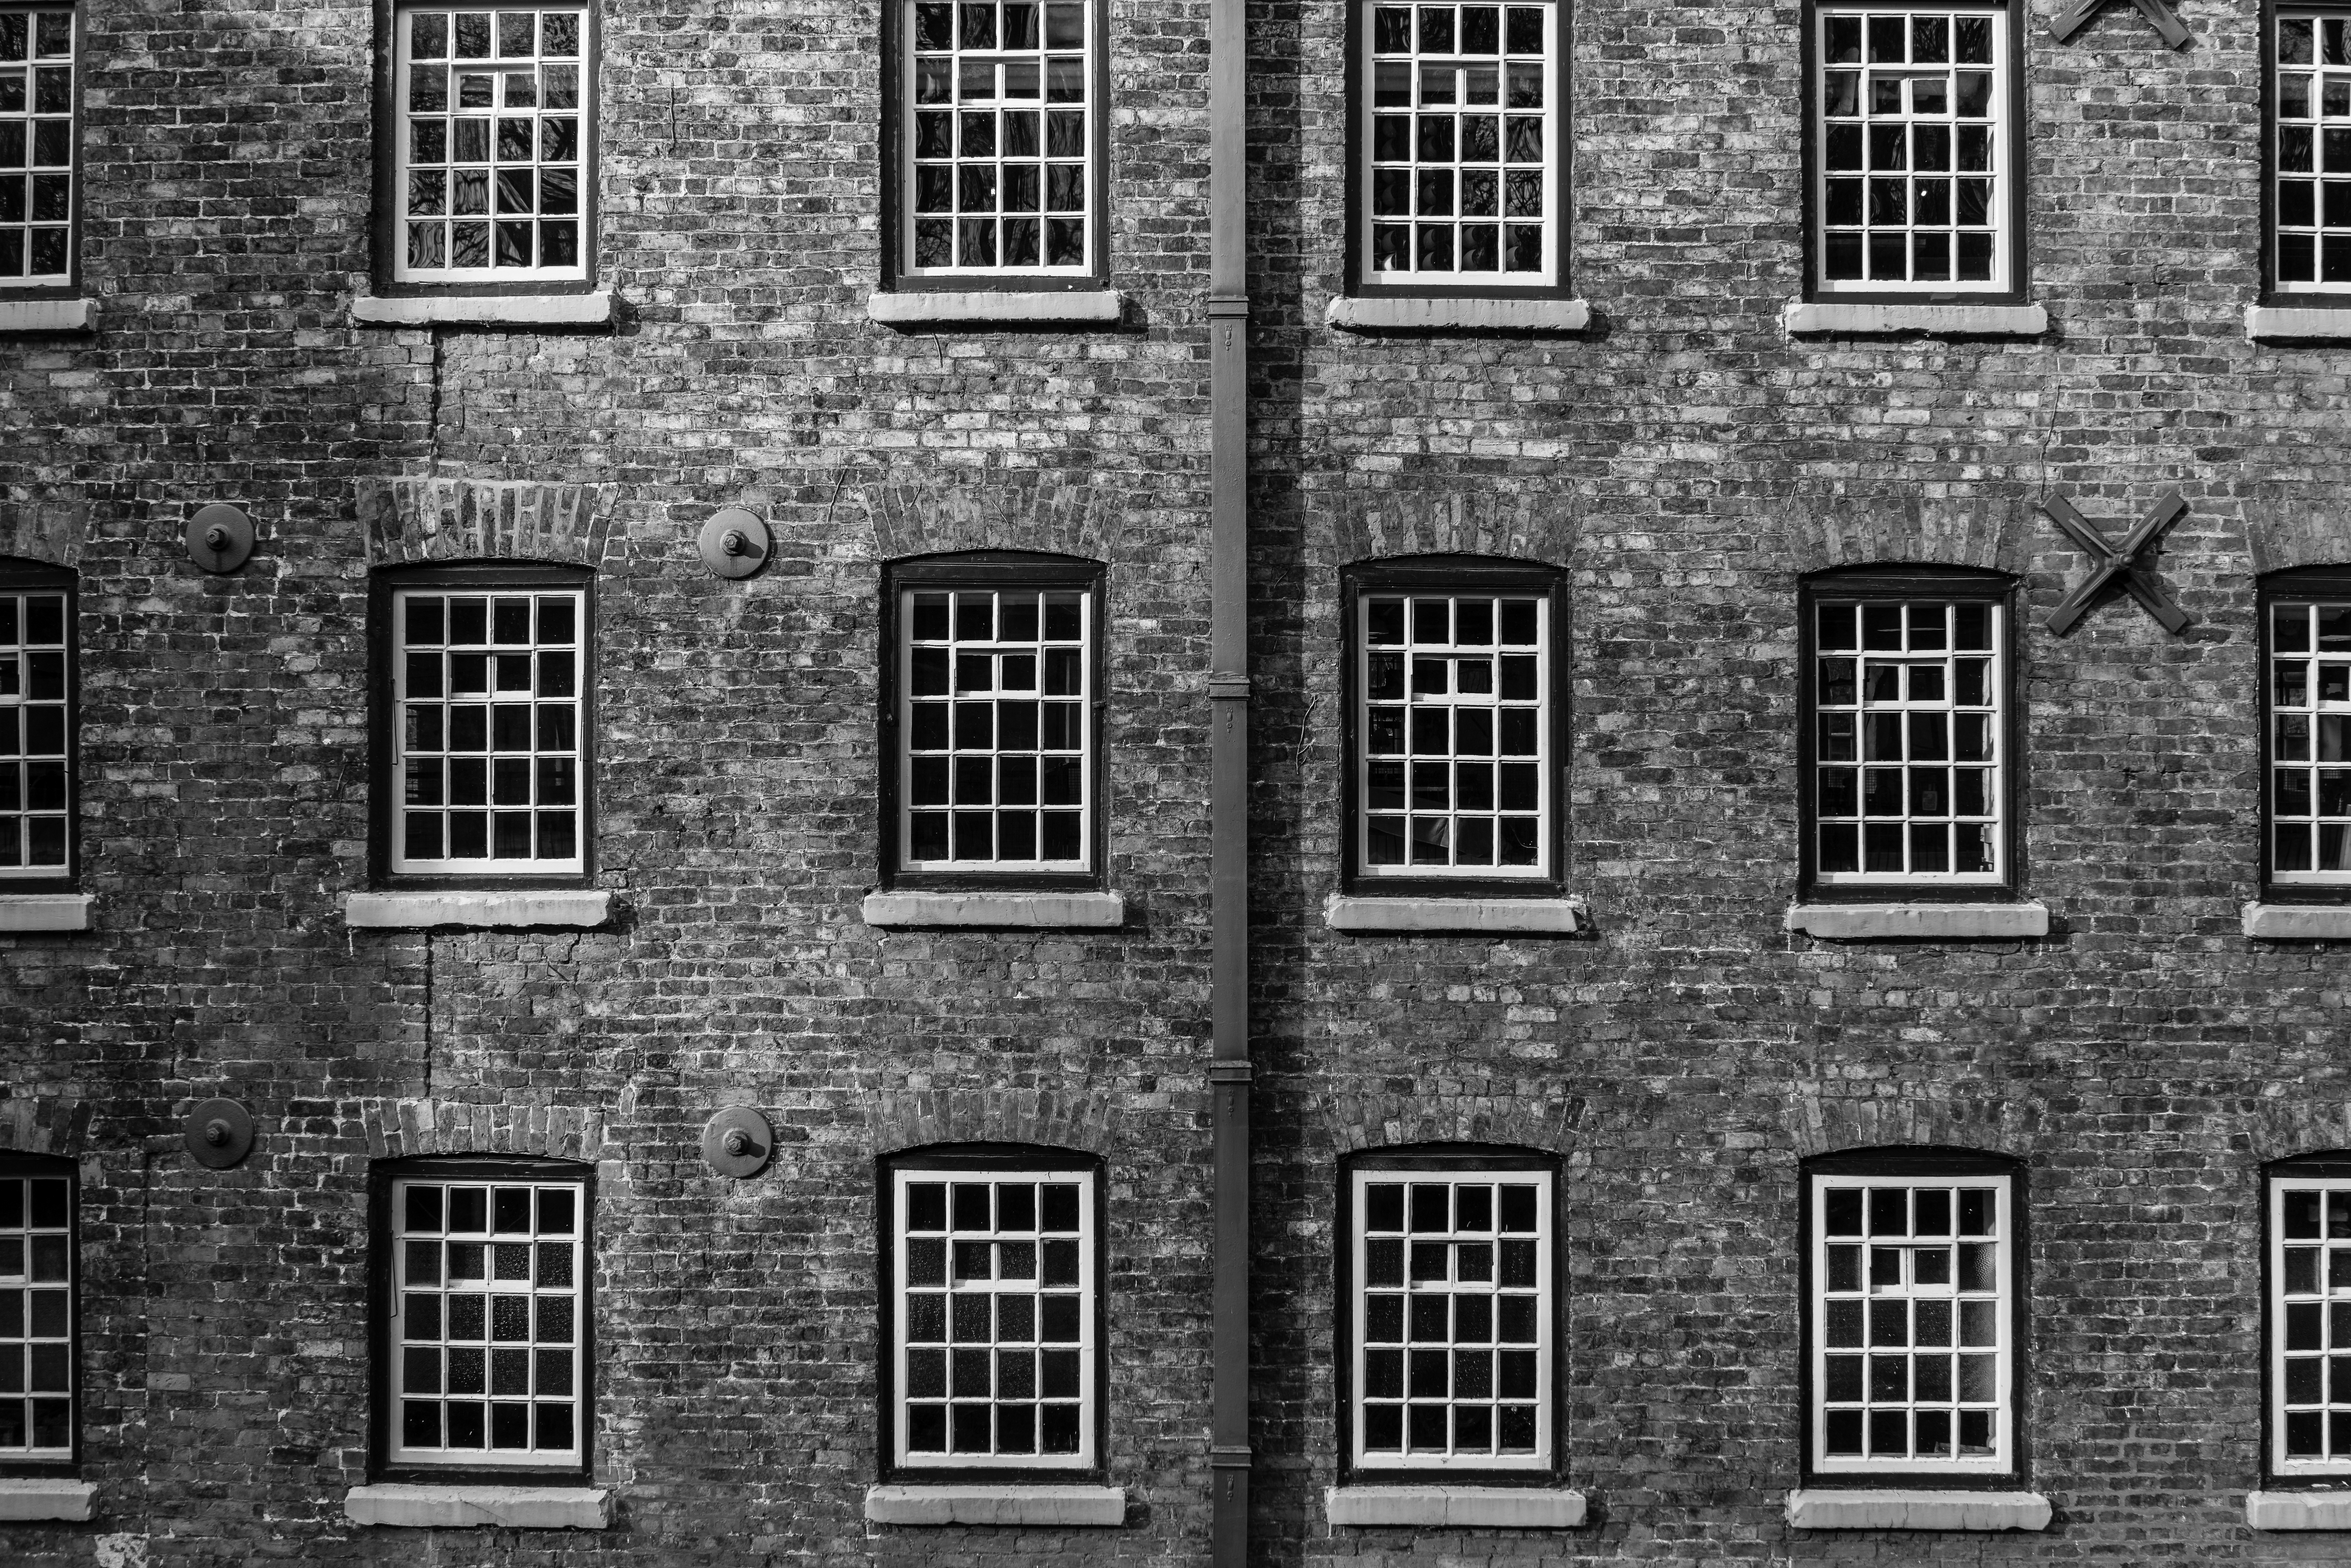
wall, facade, brick, brickwork, window, architecture, building, black and white, pattern, design, monochrome, symmetry, house, photography, almshouse, workhouse, style